Left Alliance of Estonia

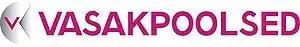
Logo of the Left-Wingers (2023-2024)

In August 2023, then-party leader Igor Rosenfeld was removed by court order and replaced with barrister Keijo Lindeberg as a substitute member of the board until the next party board elections. In September 2023, the party announced its intention to rebrand as Left-Wingers or the Left by early 2024, launching a new website and social media presence after being informed by the court that law requires the former to exist for every single party.